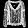
Label: Shirt